Argengau

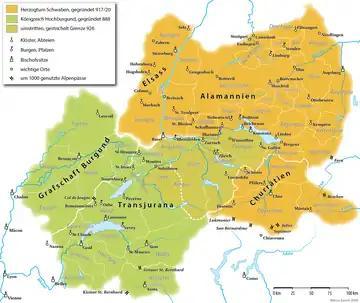
Upper Burgundy (green) and Alamannia (orange), including the County of Argengau

Argengau was a territory of medieval Alemannia, within East Francia in the 8th and 9th centuries, being a county in the 9th century, and belonging to the Duchy of Swabia in the 10th century. It was situated north of Lake Constance, comprising Lindau. It was named for the Argen river.